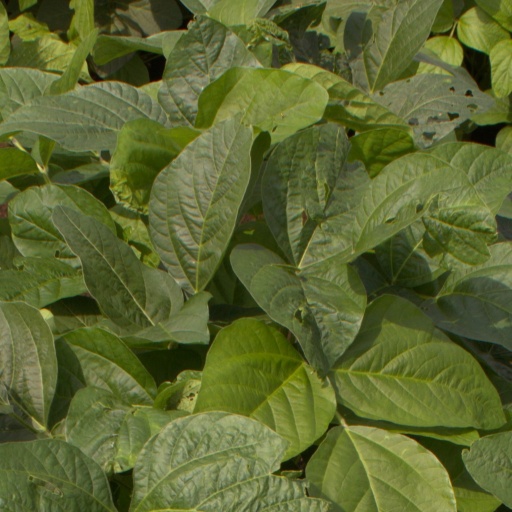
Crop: soybean